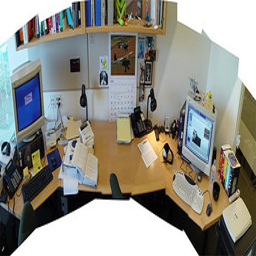
A wooden desk topped with two desktop computers.
A wide angle view of a long desk with some computers on it.
Desk with two computers and two different chairs.
A large desk with two computers, books, and other office supplies.
Desk with work area and two computers and keyboards.